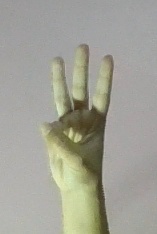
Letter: thaa